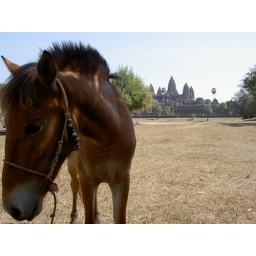
An old horse has a fantastic retirement field at Ankor Wat in Cambodia.